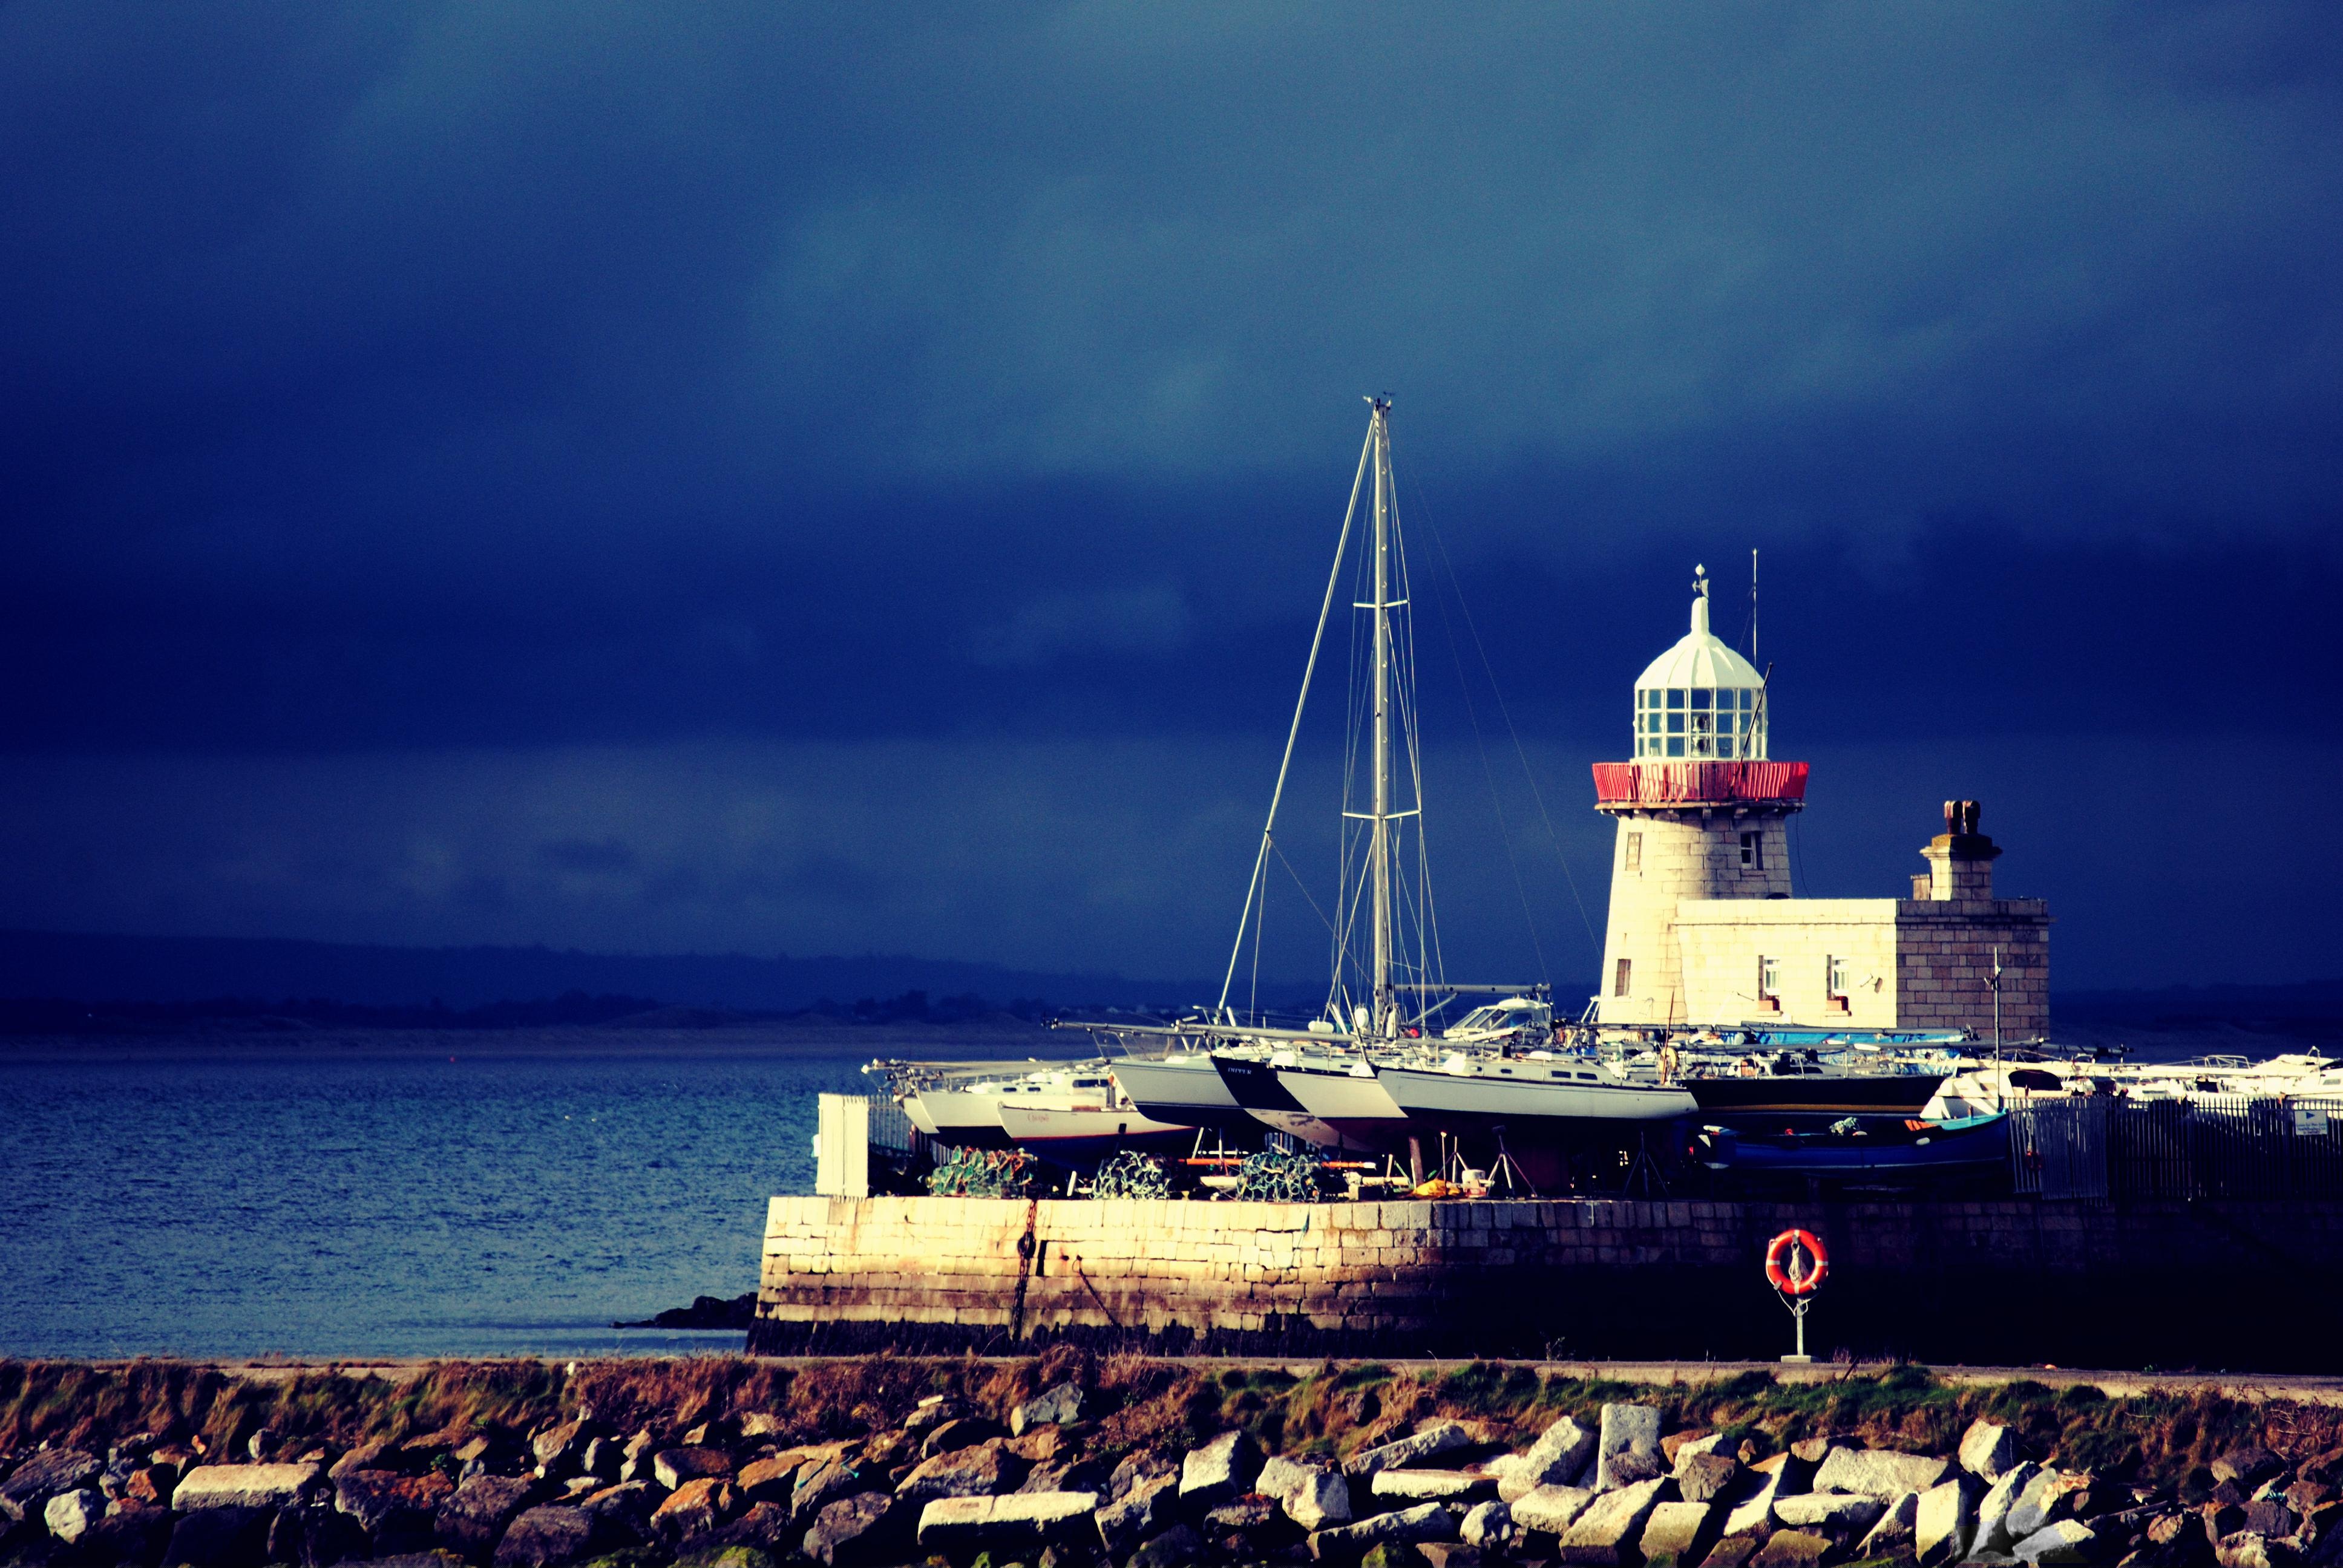
sea, coast, water, ocean, horizon, cloud, lighthouse, sky, night, morning, wave, ship, dusk, evening, reflection, vehicle, tower, bay, harbor, rocks, boats, ireland, watercraft, howth